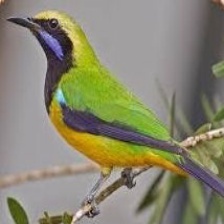
Species: BORNEAN LEAFBIRD
Scientific name: CHLOROPSIS KINABALUENSIS